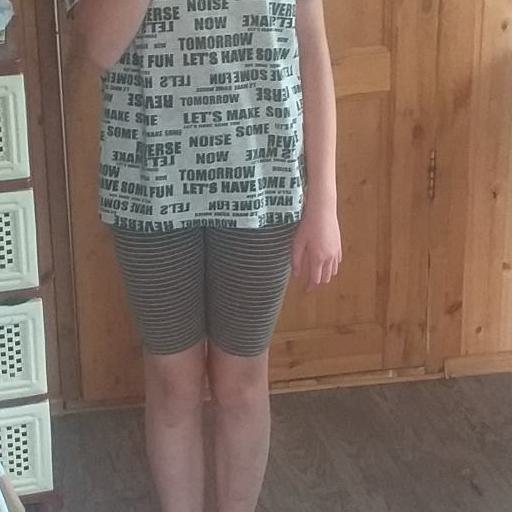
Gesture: no_gesture